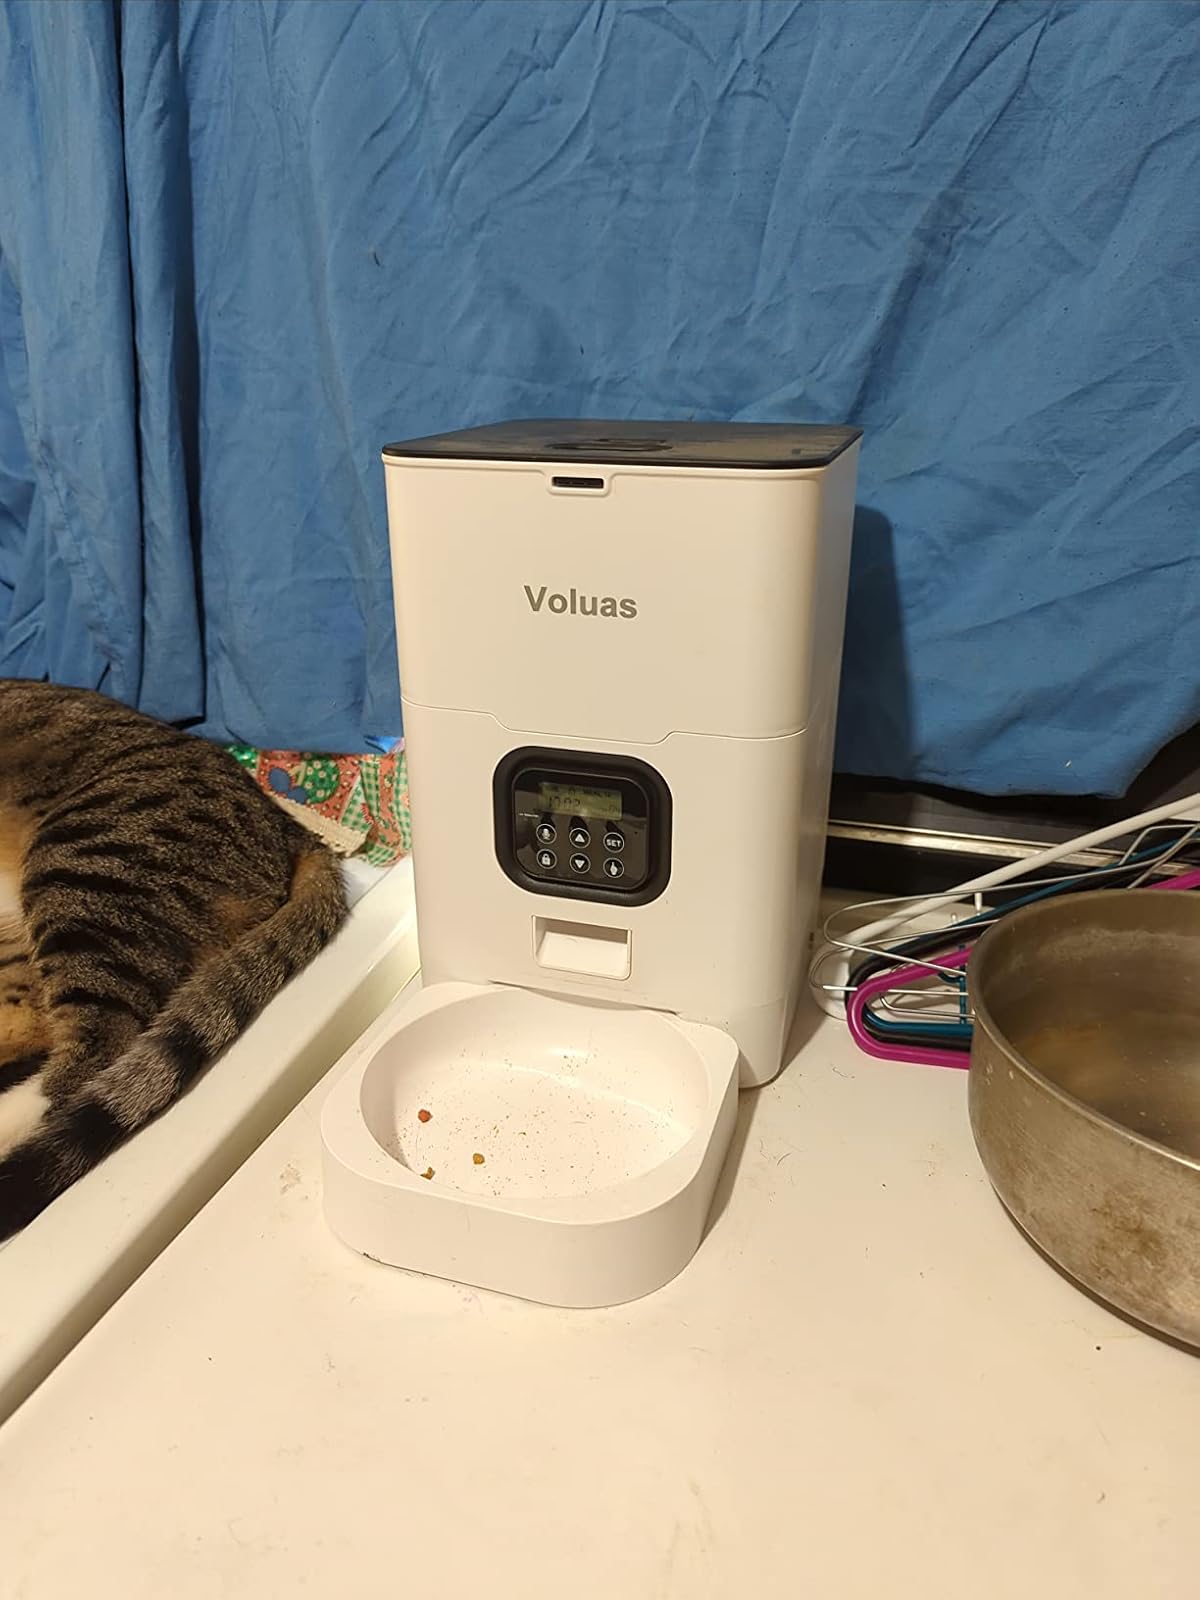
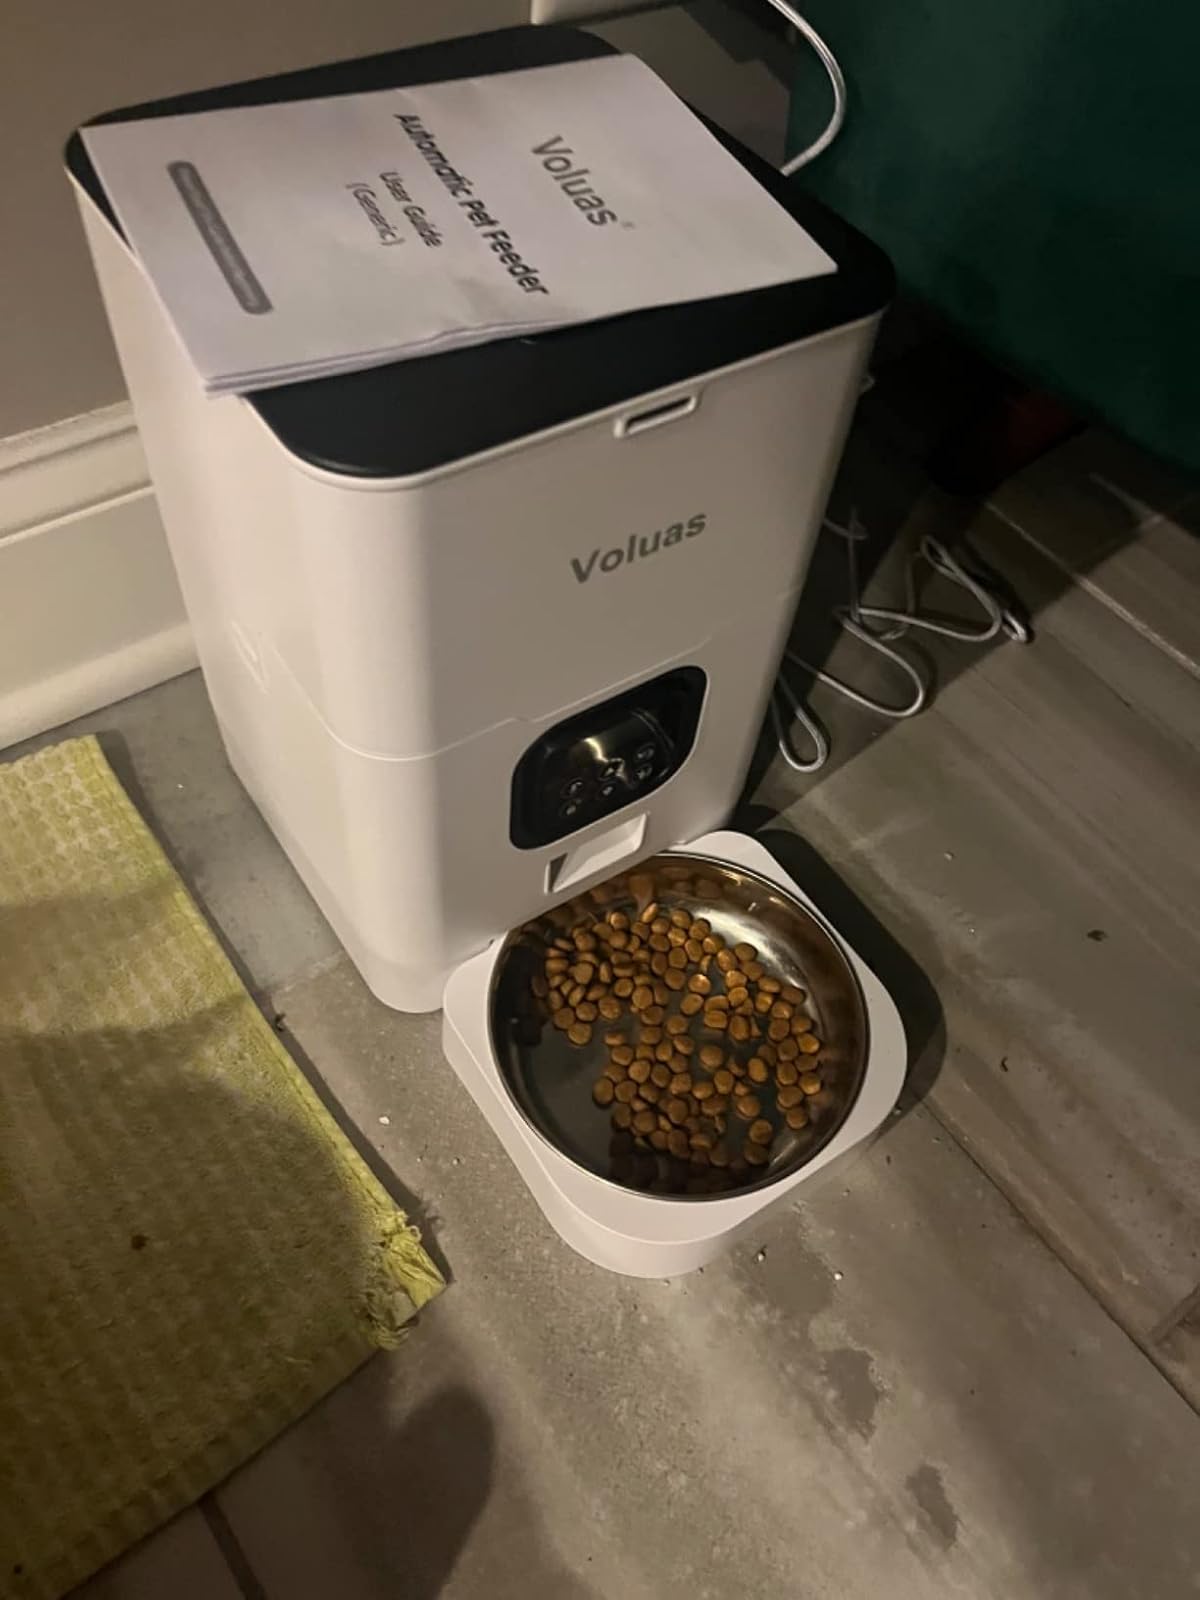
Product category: items_feeder
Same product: yes